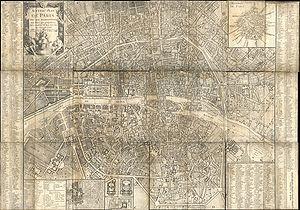
Plan de Paris (Nouveau plan de Paris avec ses augmentations tant finies que projetées) en 1787 par Brion de La Tour
Cet article recense les plans de Paris, en France.
L’histoire de Paris est liée à la conjonction de plusieurs facteurs géographiques et politiques. C'est Clovis qui décide, au VIᵉ siècle, d'installer les organes fixes du pouvoir politique du royaume dans la petite cité des Parisii. Cette position de capitale sera confirmée par les Capétiens, après une parenthèse de deux siècles durant l'époque Carolingienne.
Louis Brion de la Tour, né vers 1743 et mort en 1803, est un géographe et démographe français.